The Pokrovsky Gate

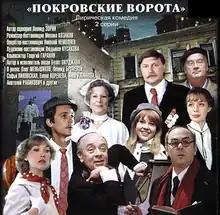
Back cover of Russian-language DVD

The Pokrovsky Gate is a 1982 Soviet musical comedy-drama film produced for television by Mosfilm. It was directed by Mikhail Kozakov and stars Oleg Menshikov, Leonid Bronevoy, and Inna Ulyanova. The screenplay is based on a 1974 stage play by Leonid Zorin.